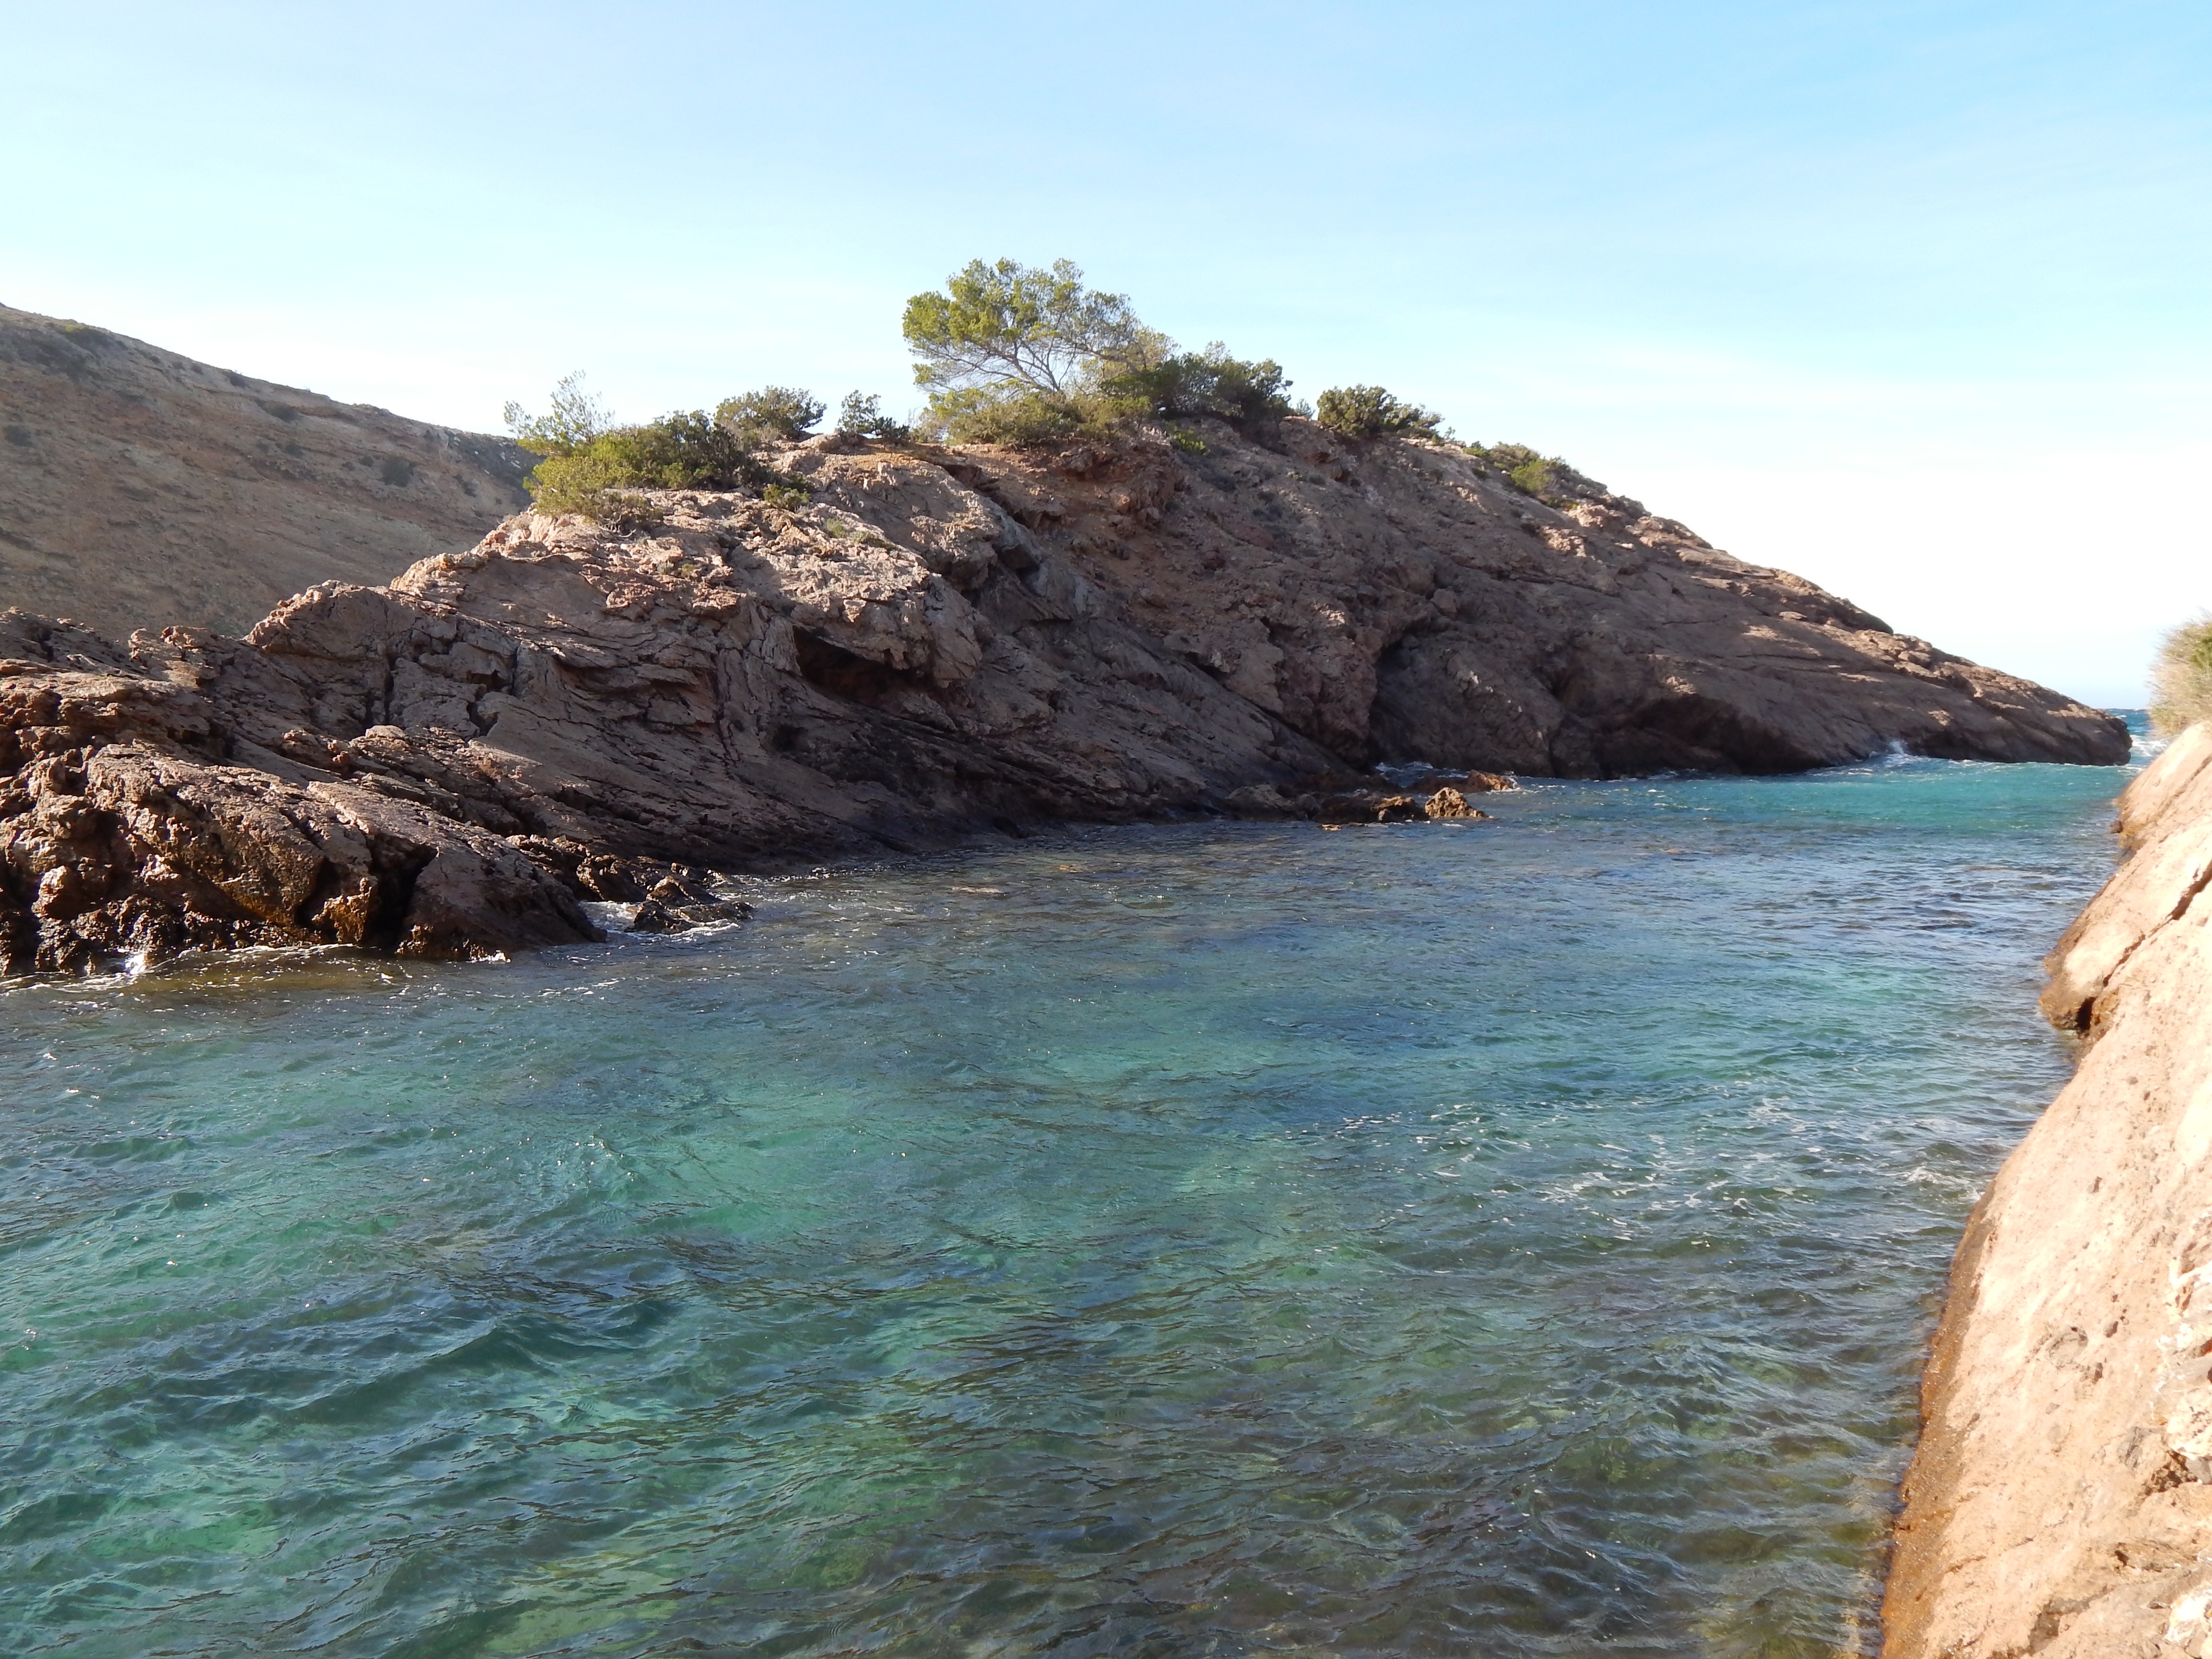
beach, sea, coast, rock, ocean, shore, cliff, cove, bay, terrain, body of water, geology, cape, wadi, islet, landform, geographical feature